Shark City

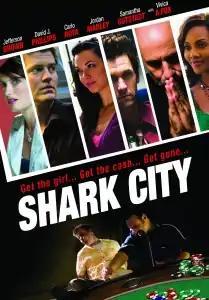

Shark City is a 2009 comedy film directed by Dan Eisen and starring Jefferson Brown, David J. Phillips, Carlo Rota, Corey Haim, Vivica A. Fox, Jordan Madley, Samantha Gutstadt, and Tony Nappo; with Skye Collyer, Adam Rodness, Sean Tweedley, Michael Gelbart, and Dylan Ramsey. It was written by Evan Shear.